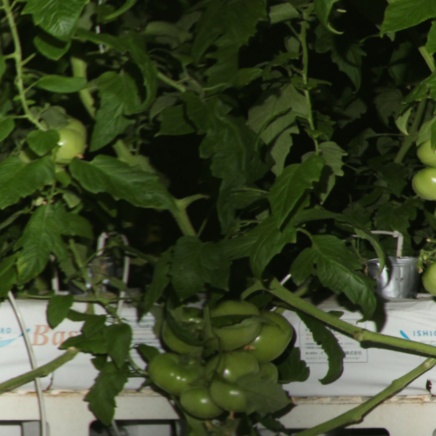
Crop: tomato